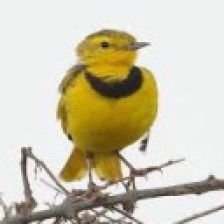
Species: GOLDEN PIPIT
Scientific name: TMETOTHYLACUS TENELLUS